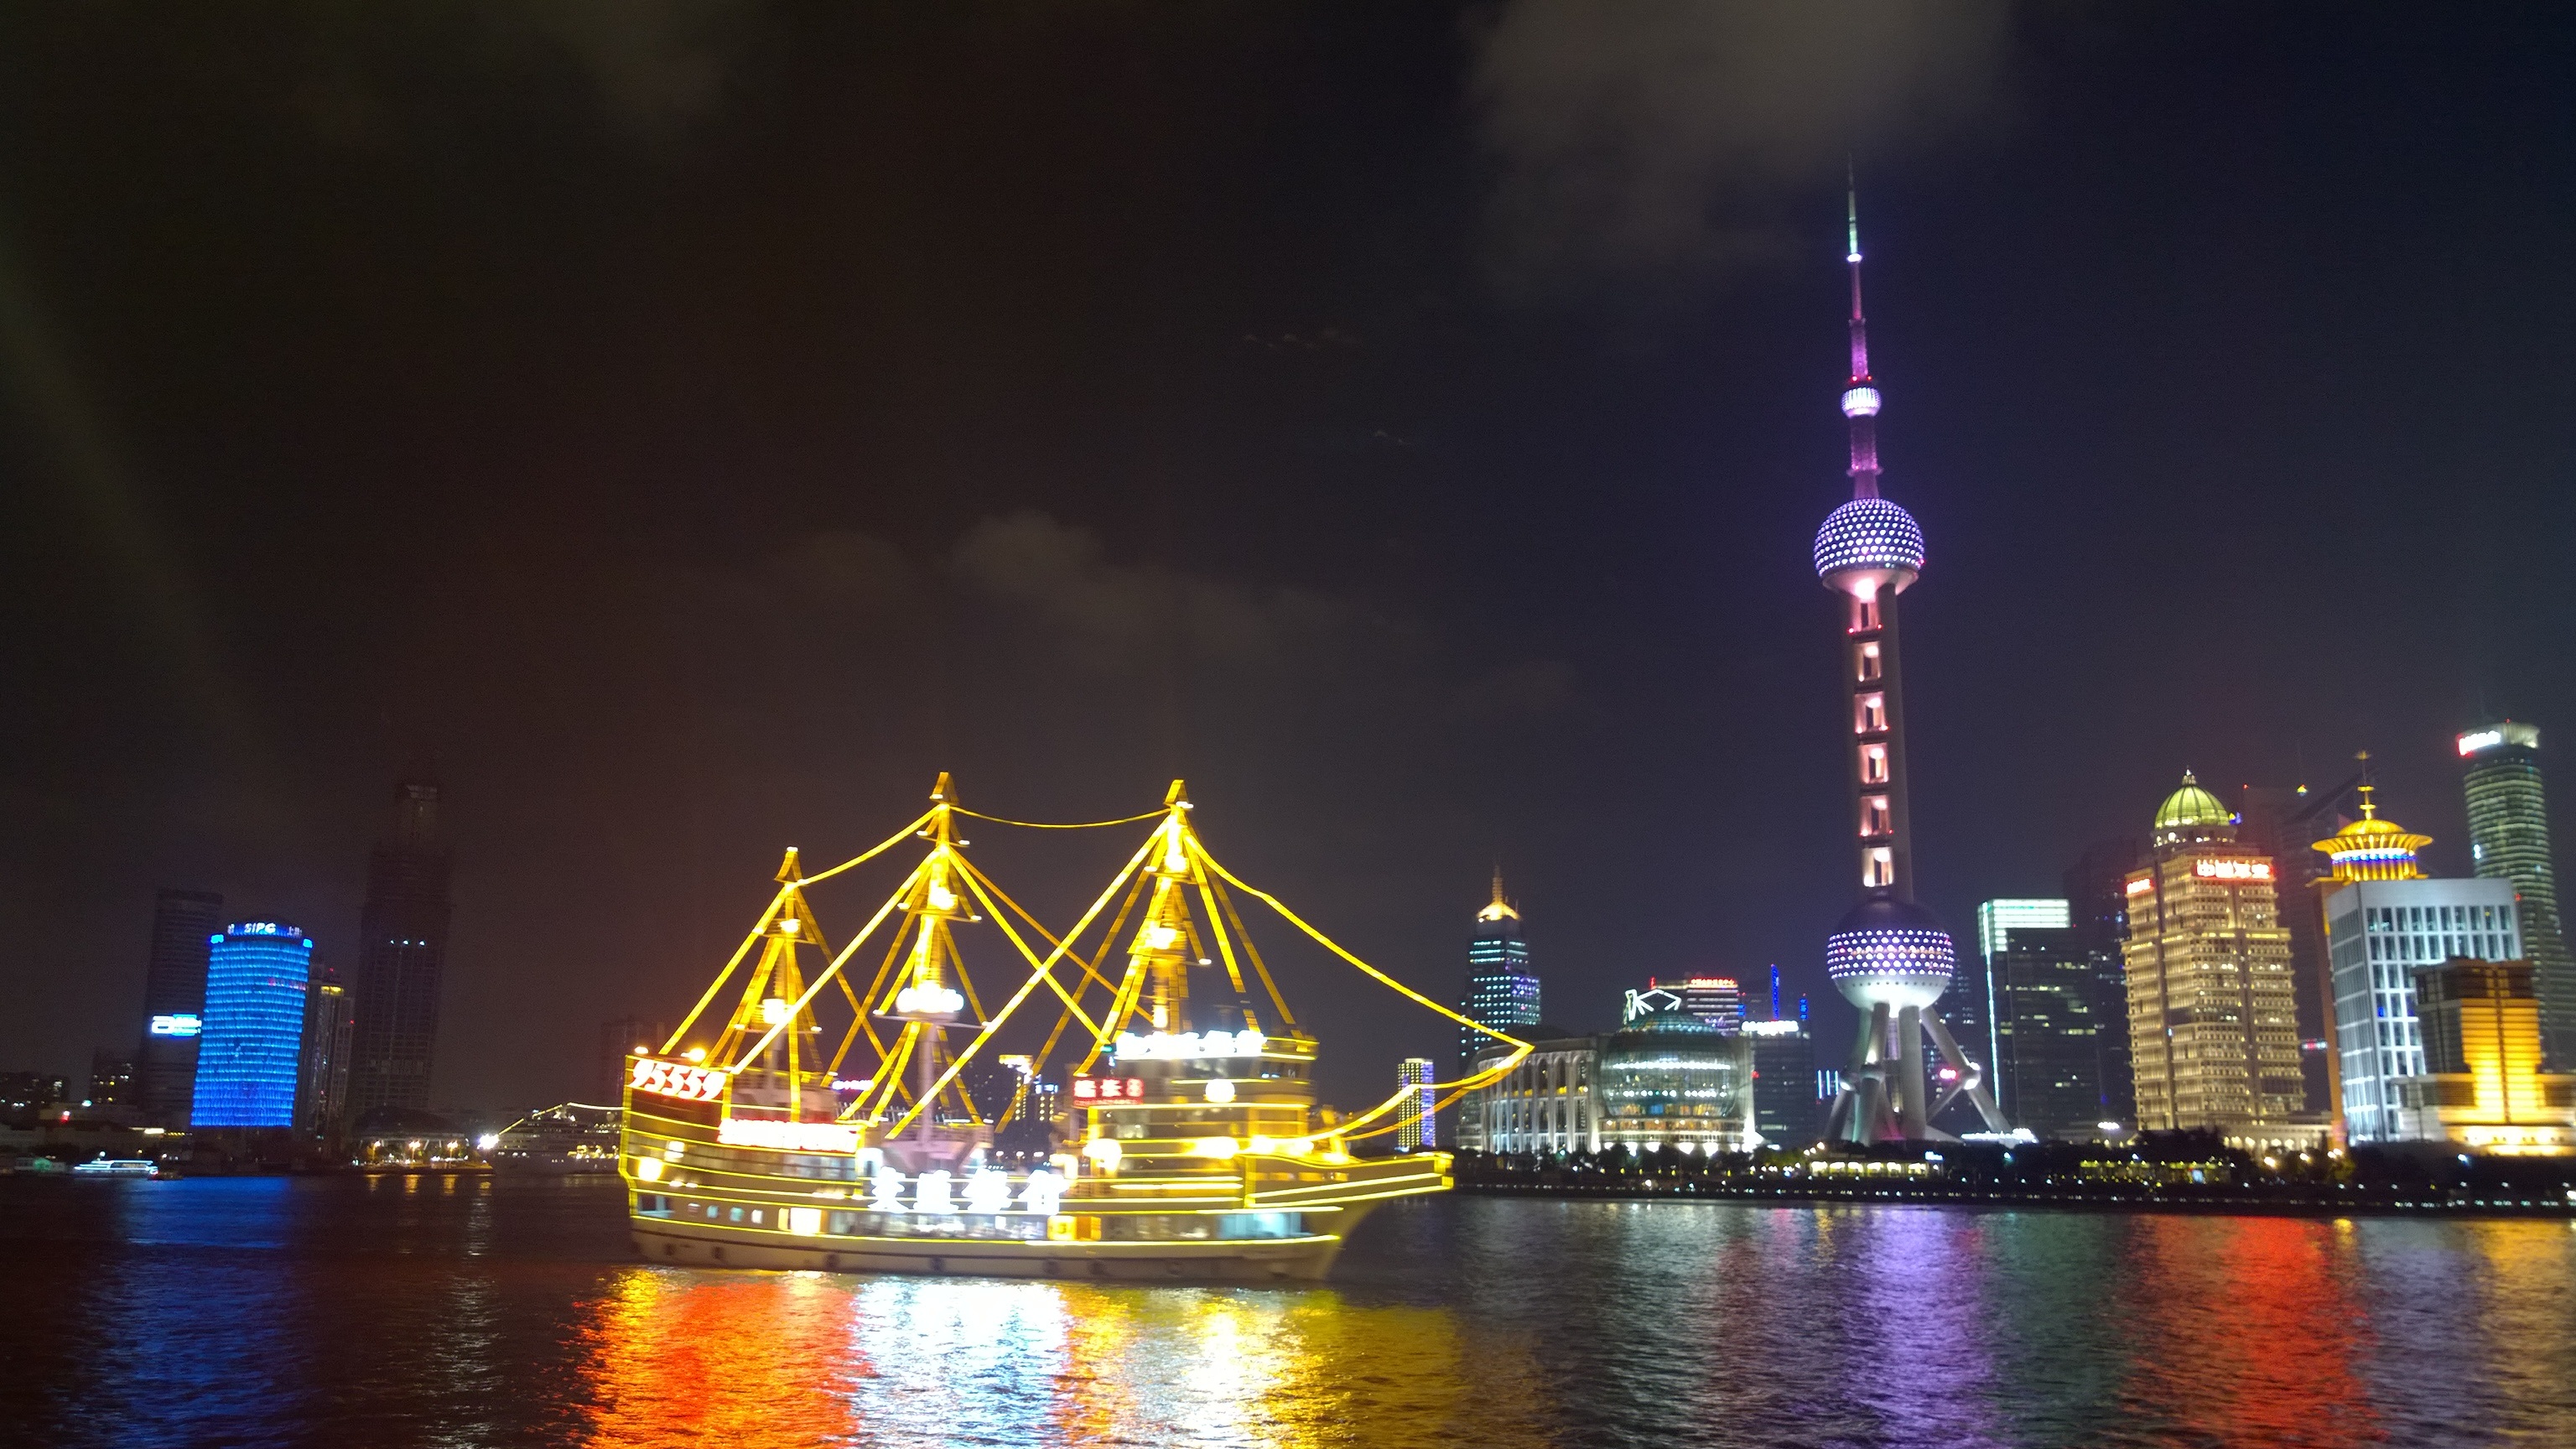
light, skyline, night, city, cityscape, evening, reflection, landmark, shanghai, tourist attraction, night view, oriental pearl tower, the bund, human settlement